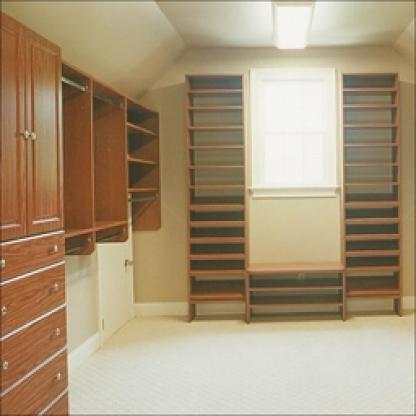
Scene: Indoor